Saint Sebastian Parish, Coronel Fabriciano

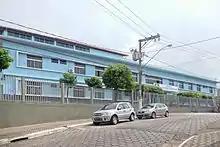
House of the Congregation of the Most Holy Redeemer in Coronel Fabriciano.

The construction of the church in the village, which developed around the Calado Station complex, consolidated the celebrations and first Catholic religious manifestations of the local community, dedicated to Saint Sebastian in honor of the residents' devotion. At the time, the merchant Rotildino Avelino ordered an image of the martyr from Rio de Janeiro, which was later enthroned on the main altar, giving rise to the first celebrations in honor of the patron saint. It was Rotildino who influenced Father Francisco Dias to choose St. Sebastian as his patron saint. The activities and celebrations were subordinated to the Parish of Our Lady of Nazareth, located in Antônio Dias.